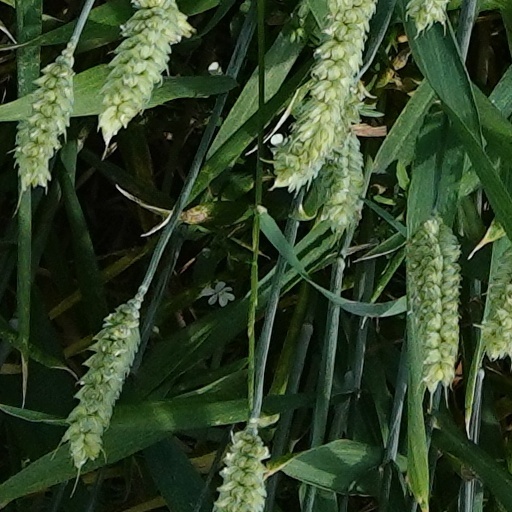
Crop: wheat